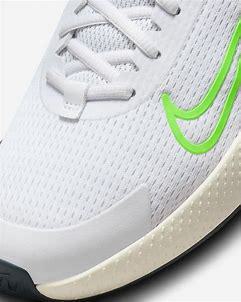
Brand: Nike
Model: Court Vapor Lite 2